Qian Ying (communist politician)

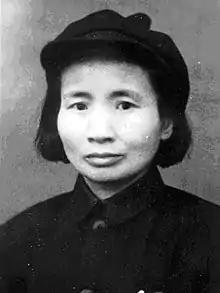
Qian Ying

Qian Ying (14 May 1903 — 26 July 1973) was a Chinese politician who served as Minister of Supervision of the People's Republic of China from 1954 to 1959.